Olympus Mountain running competitions

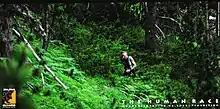
Poster Olympus Mythical Trail

Since 1986, nearly every year, various initiators organize marathons in the Olympus Mountains in Greece. For these Olympus Marathons the classic distance of 42.195 kilometers provides a clue to the distance of some of the runs in the Olympus. Starting in 2010, events established that surpass the classic marathon distance. In some races, runners run over distances of 57 km, 70 km or almost 100 km.